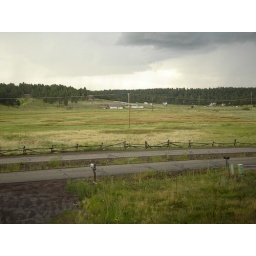
Storm rolling in behind the big red barn